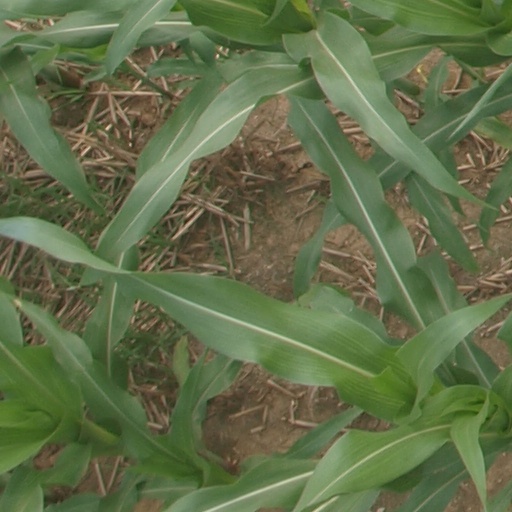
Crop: maize; corn